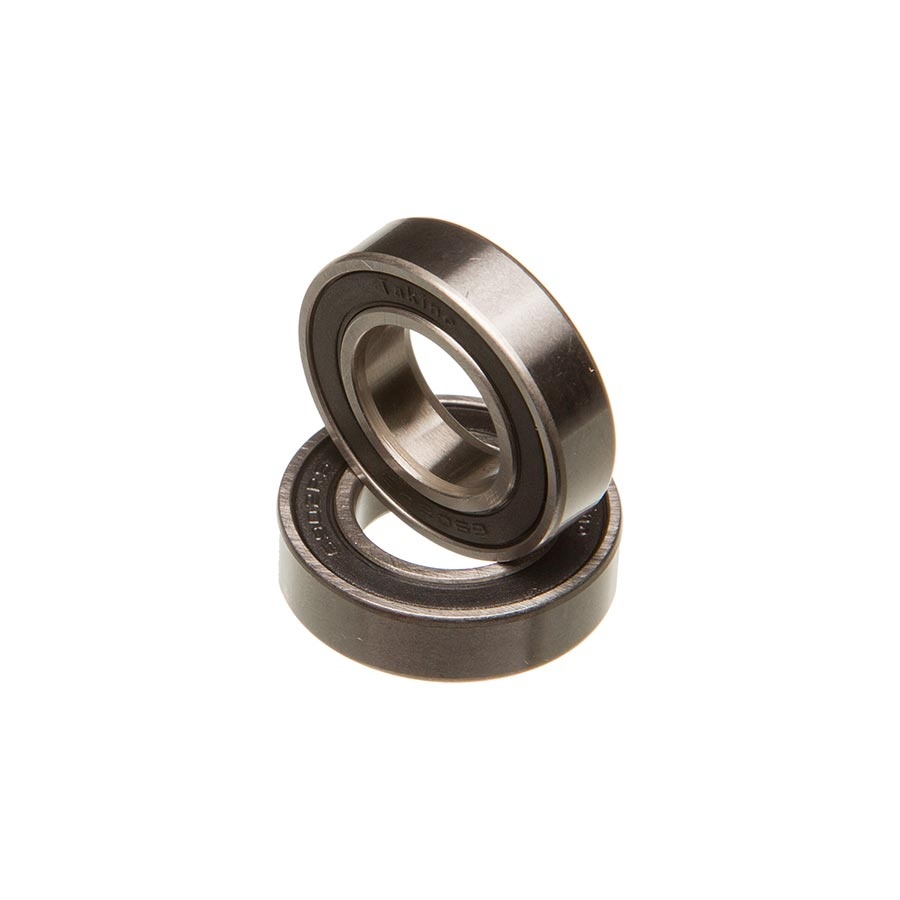
Eclat Cortex Evo CS bearing set Set
.top{margin-bottom:30px;}.top li{margin-left:5%;margin-right:5%;margin-top:10px;line-height:120%;list-style-position:outside;} CORTEX EVO CS bearing set 2pcs bearings for hub shell table{border-collapse:collapse;width:100%;}td{text-align: left;padding: 8px;font-weight:350;}tr:nth-child(even){background-color:#f2f2f2}th{background-color:#eb212e;color:white;text-align:left;padding:8px;}.desc ul{font-size:24px;font-weight:600;margin-left:-25px;padding-top:35px;border-top:3px solid #f0f0f0;}.desc li{list-style:none;border-bottom:4px solid #eb212e;width:142px;} TECH SPECS
Brand: Eclat
Category: Sporting Goods > Outdoor Recreation > Cycling > Bicycle Parts > Bicycle Wheel Parts > Bicycle Hub Parts > Hub Bearings